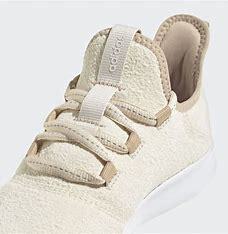
Brand: Adidas
Model: Cloudfoam Pure 2